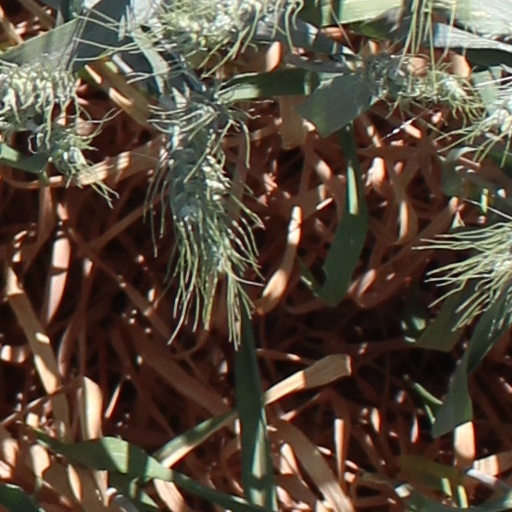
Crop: wheat